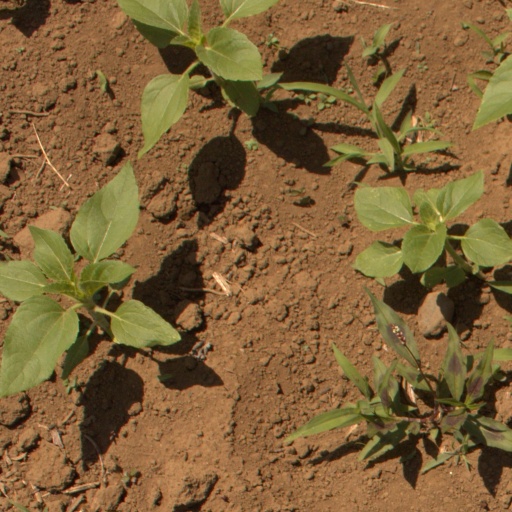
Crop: Jerusalem artichoke